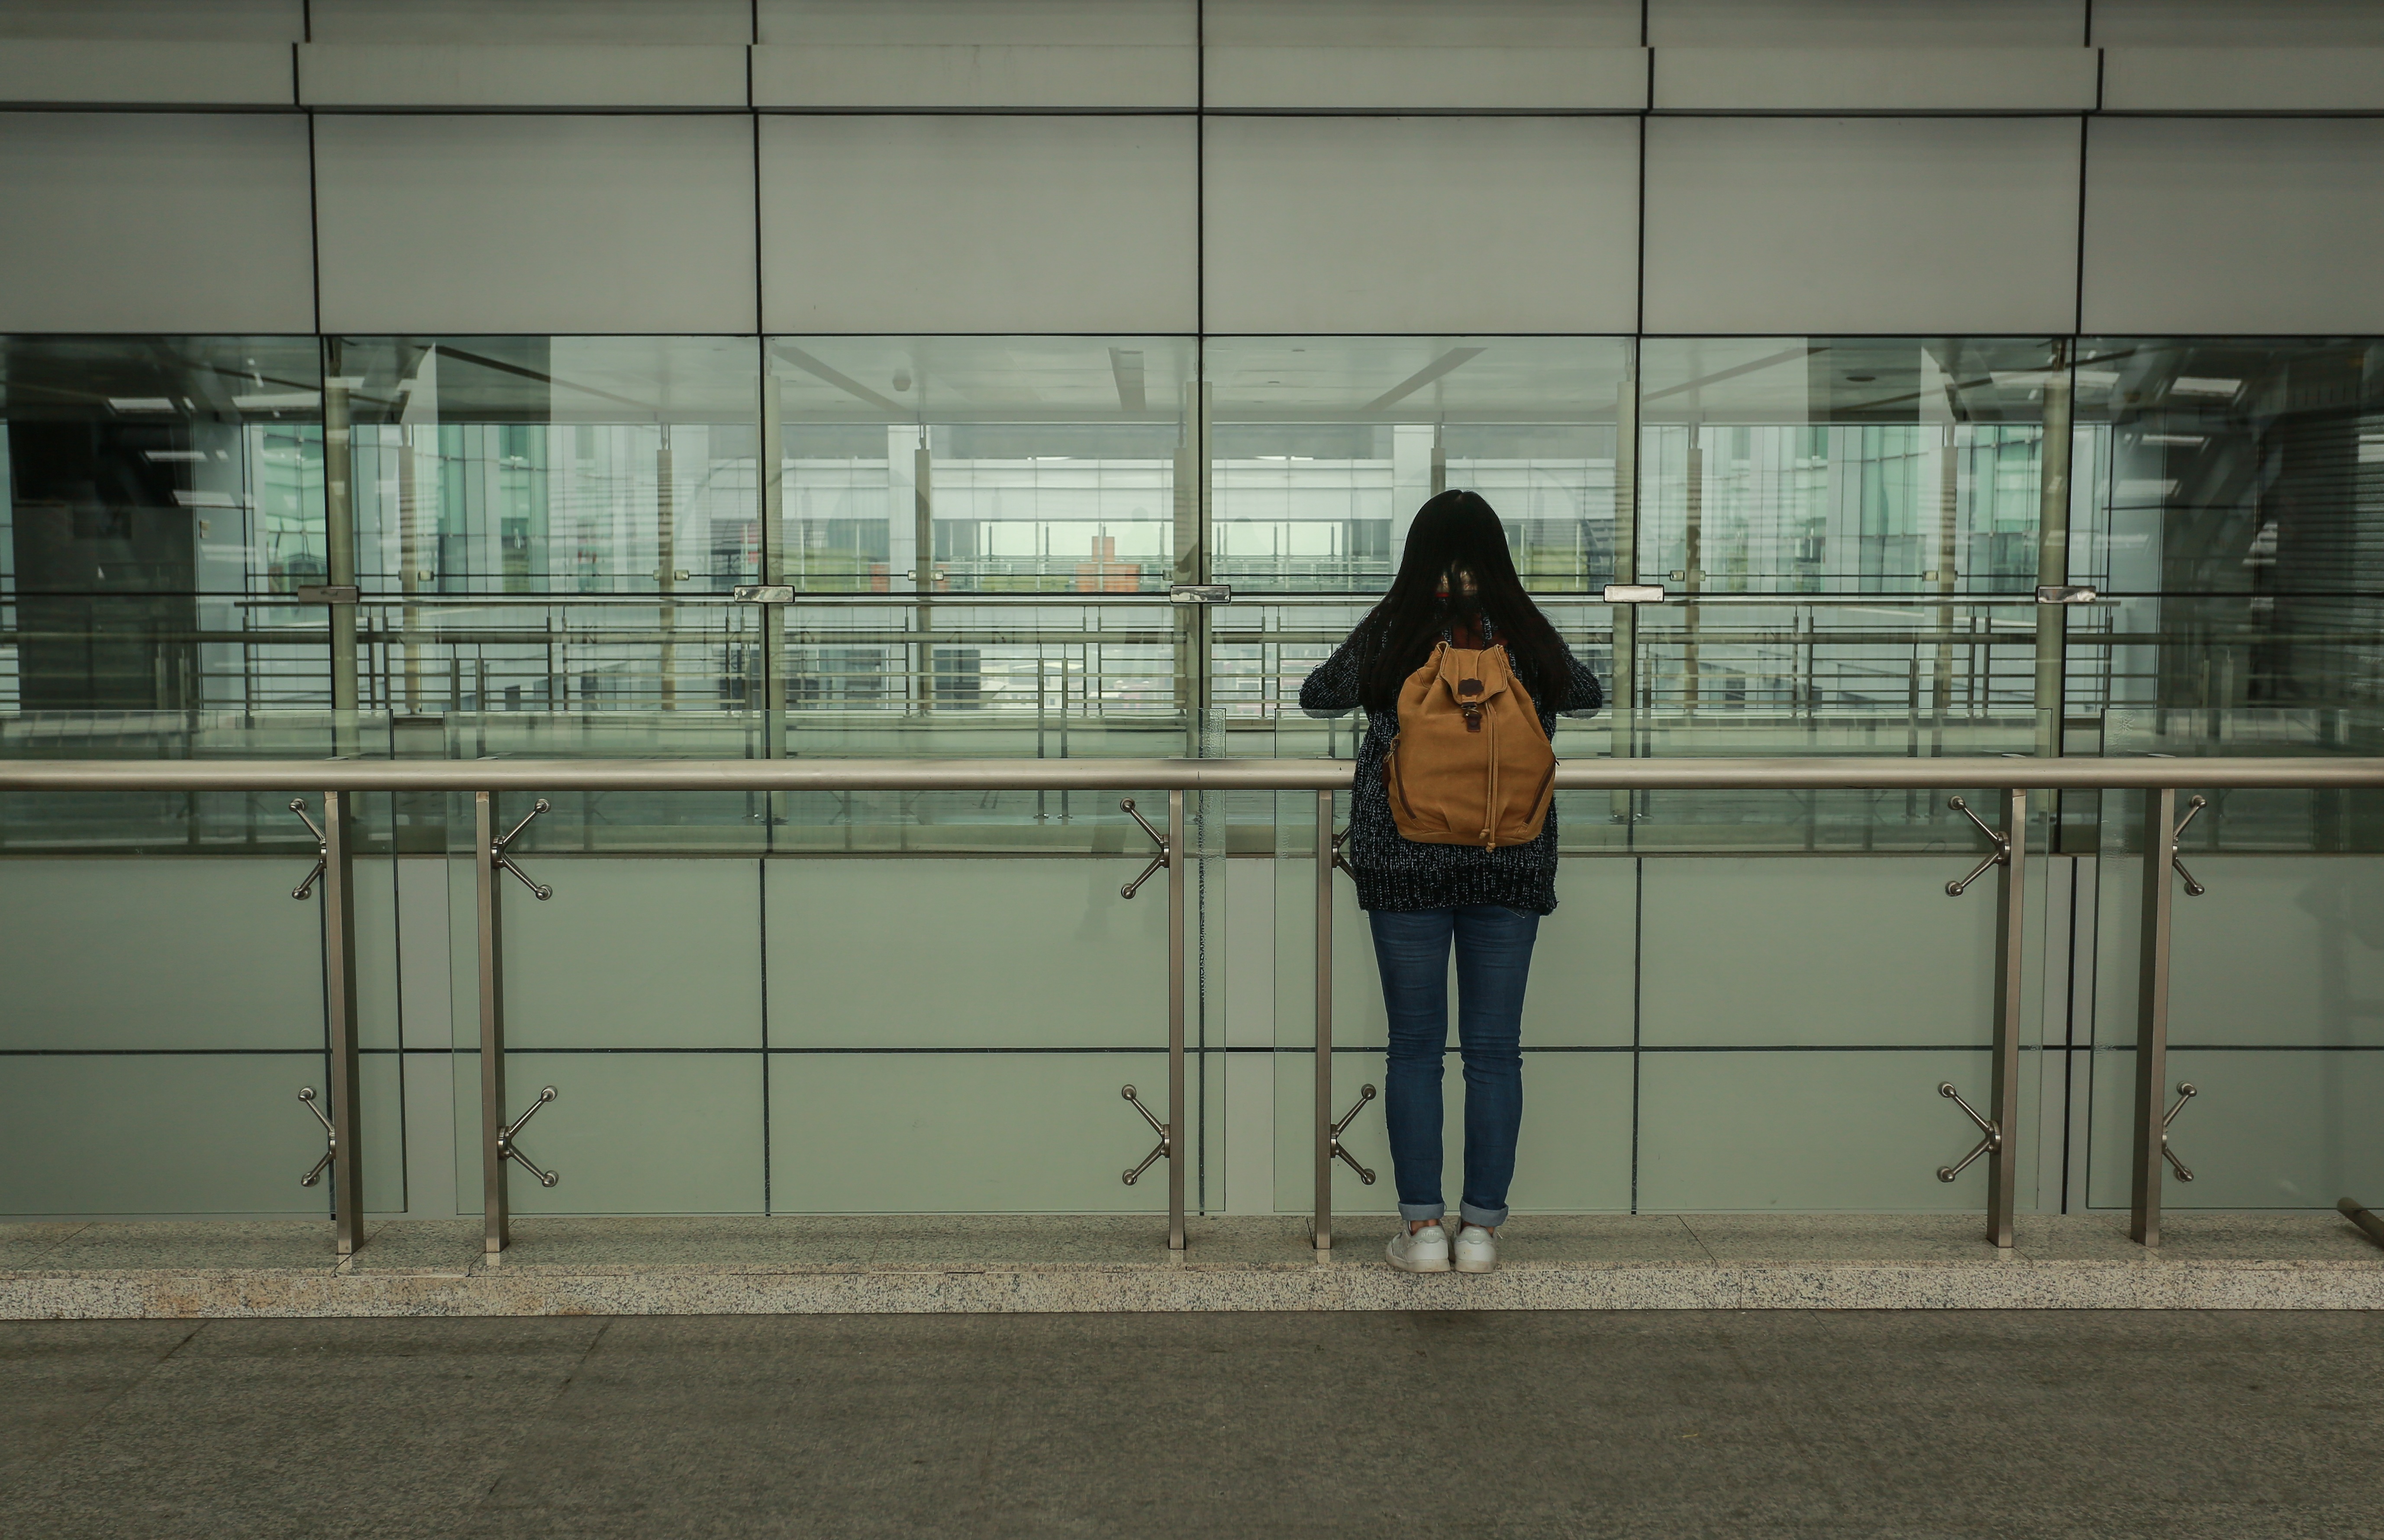
glass, perspective, building, hall, girls, figure, snapshot, canton, china, window covering